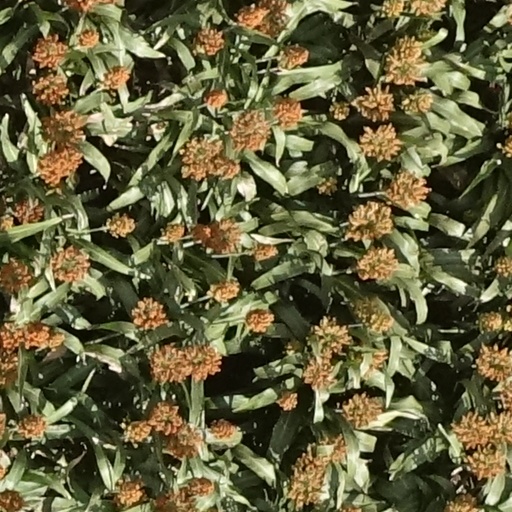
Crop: sorghum